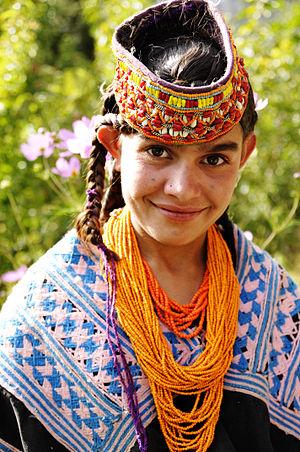
Le Pakistan, en forme longue la république islamique du Pakistan, est une république islamique d'Asie du Sud entourée par l’Iran, l’Afghanistan, la Chine, l’Inde et la mer d'Arabie. Fondé le 14 août 1947 au terme de la partition des Indes sous la forme d'un État constitué de deux parties séparées par près de 1 600 km de territoire indien, avec comme dénominateur commun la religion musulmane, le pays se trouve réduit à sa partie occidentale en 1971 au terme de la guerre d'indépendance du Bangladesh. Depuis sa création, il entretient des relations tendues avec l’Inde en raison de prétentions territoriales concurrentes sur le Cachemire, les deux pays s'étant affrontés à travers trois guerres successives. En revanche, le Pakistan est un allié des États-Unis et entretient des relations cordiales avec la Chine. Le pays dispose de l’arme nucléaire après avoir fait des essais officiels en 1998.